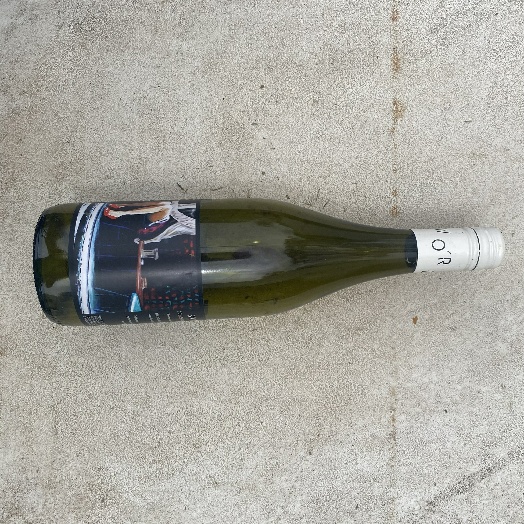
Label: Glass